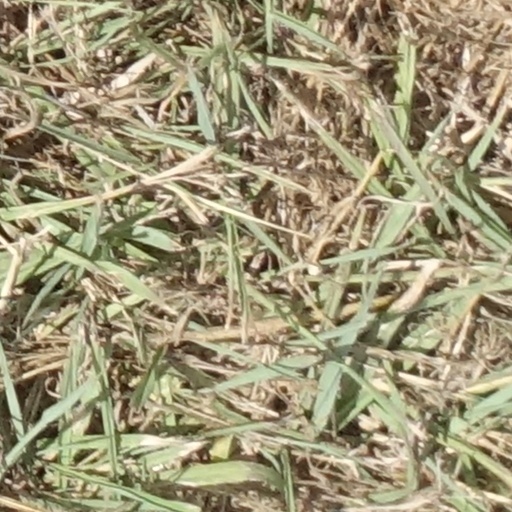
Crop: sorghum